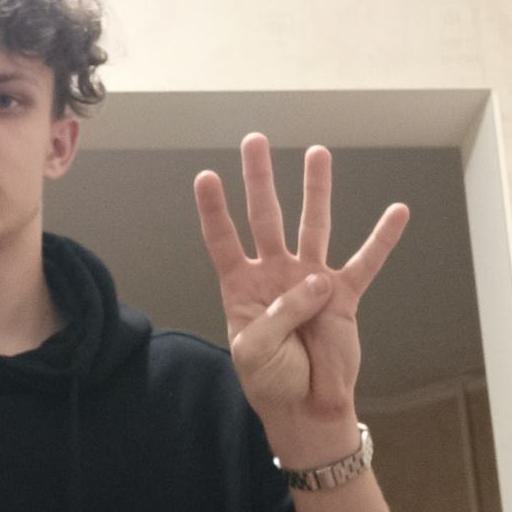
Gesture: four